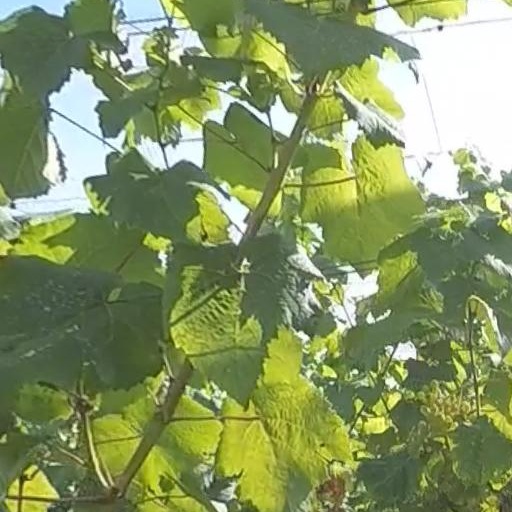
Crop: grape